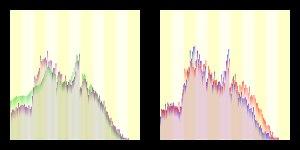
Chiyoda est un des 23 arrondissements spéciaux de Tokyo, créés le 15 mars 1947 pour réorganiser l'ancienne municipalité dissoute. L'arrondissement est parfois surnommée premier arrondissement de Tokyo par certains Japonais. L'arrondissement se situe dans l'hypercentre de Tokyo, autour du palais impérial, il renferme la plupart des hauts lieux de la politique japonaise : le Parlement, la résidence du Premier ministre, la cour suprême, ainsi que de nombreux ministères et bâtiments administratifs. Le sanctuaire de Yasukuni destiné à rendre hommage à quiconque « ayant donné sa vie au nom de l'empereur du Japon » se trouve également sur son territoire. Par ailleurs, il comprend de nombreux sièges sociaux et de banques. Il y a également du côté ouest du palais des quartiers résidentiels de prestige, notamment Bancho, Kudanminami, Kudankita ou bien Kojimachi. De nombreux hôtels de luxe sont sur l'arrondissement : l'Hôtel impérial, The Peninsula Tokyo, Hoshinoya Tokyo, Shangri-la Tokyo, Tokyo Station Hotel, Palace Hotel, Four Seasons Hotel Tokyo.